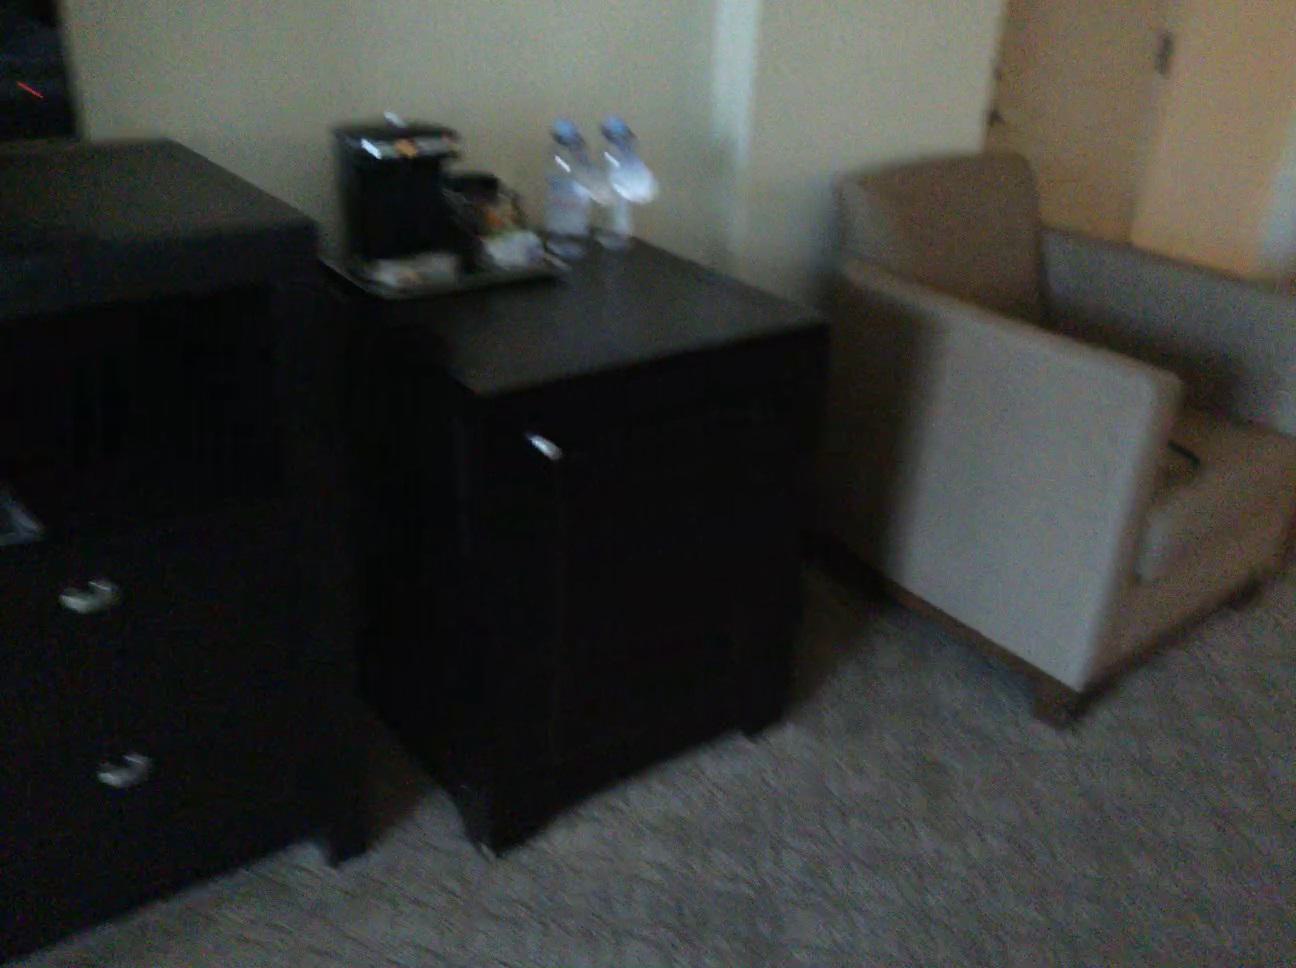
Question: Is the bottle above the tv from the second object's perspective? Final answer should be yes or no.
Answer: No